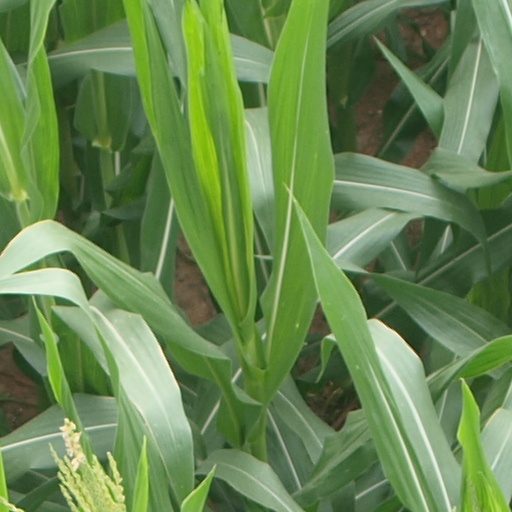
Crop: maize; corn